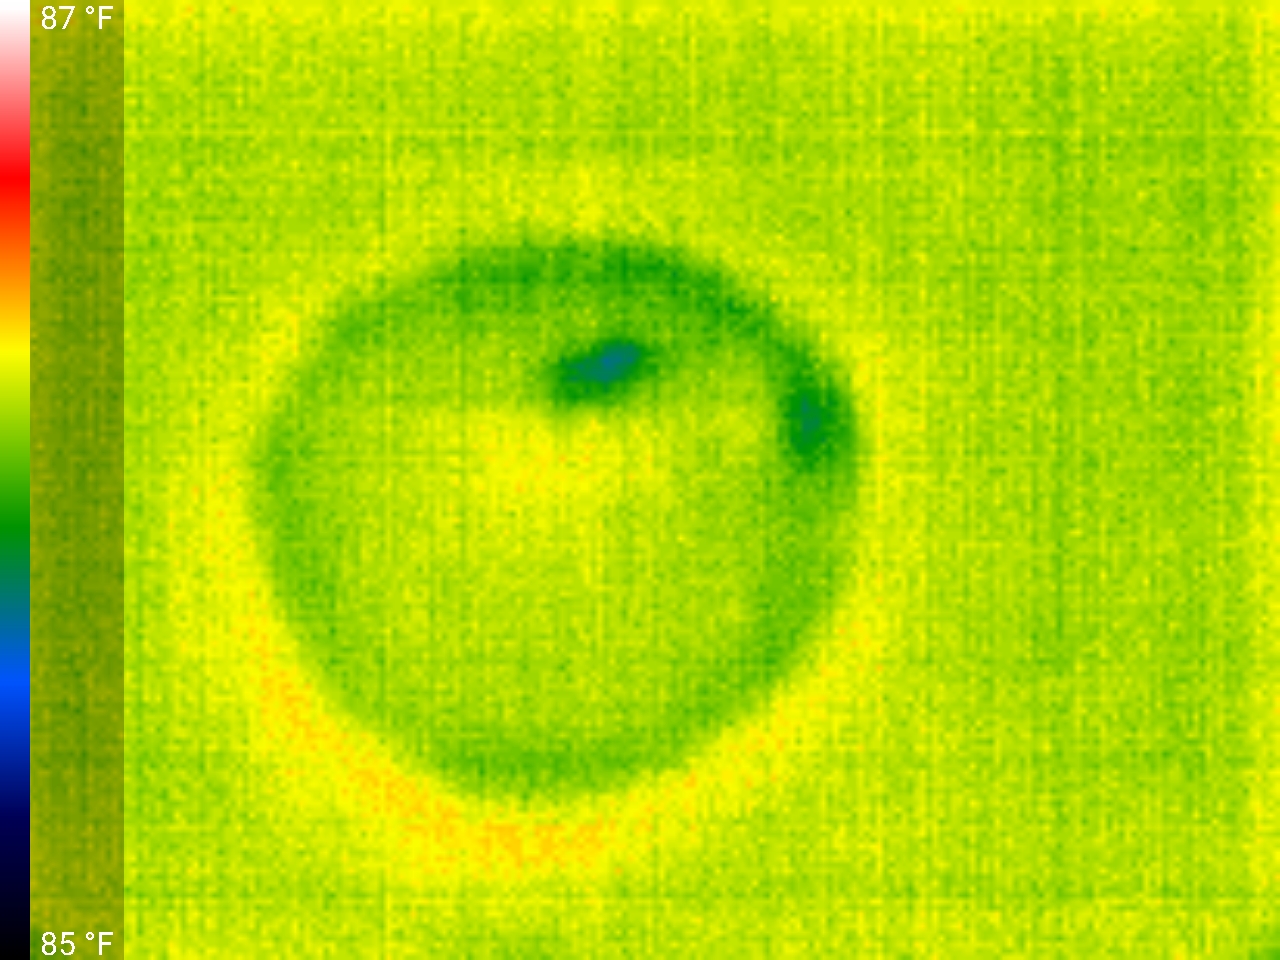
Label: Minor Defect